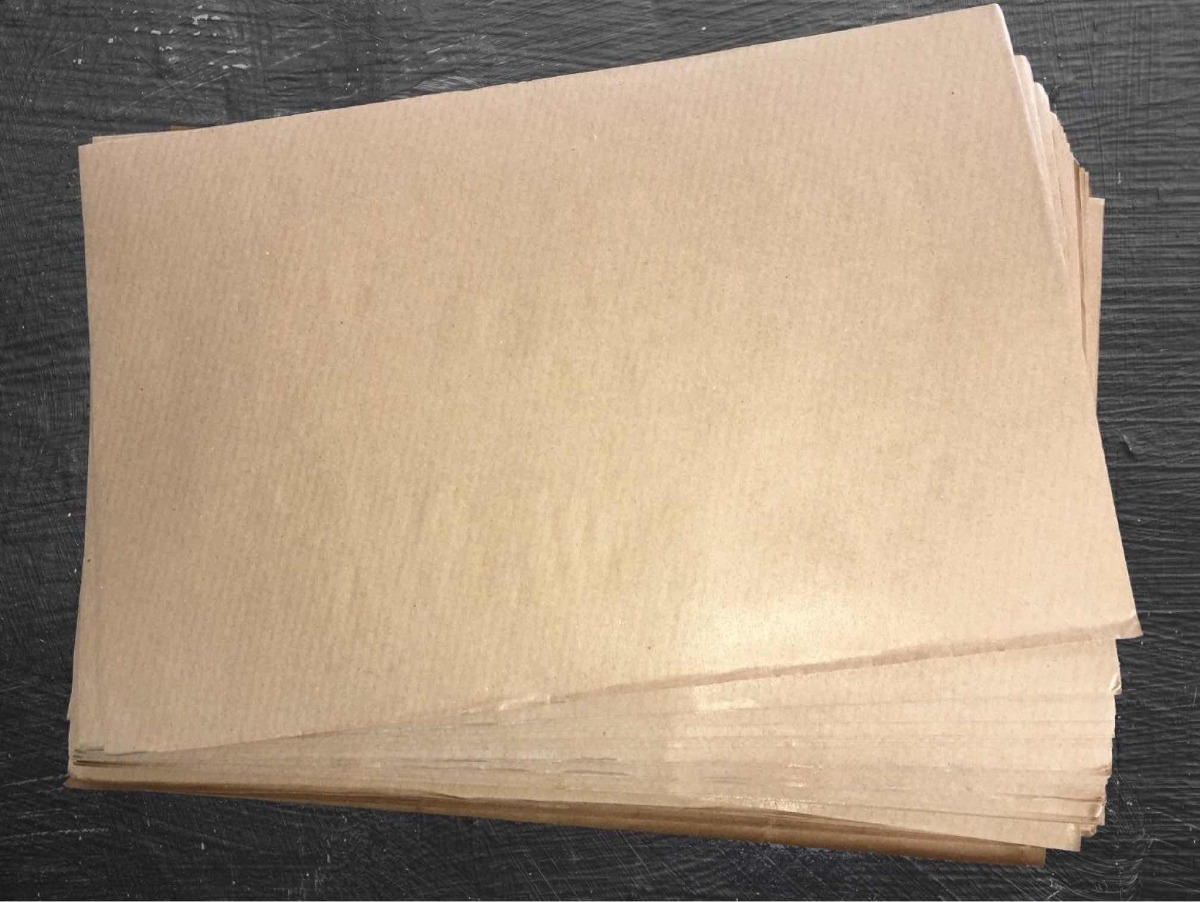
Label: paper